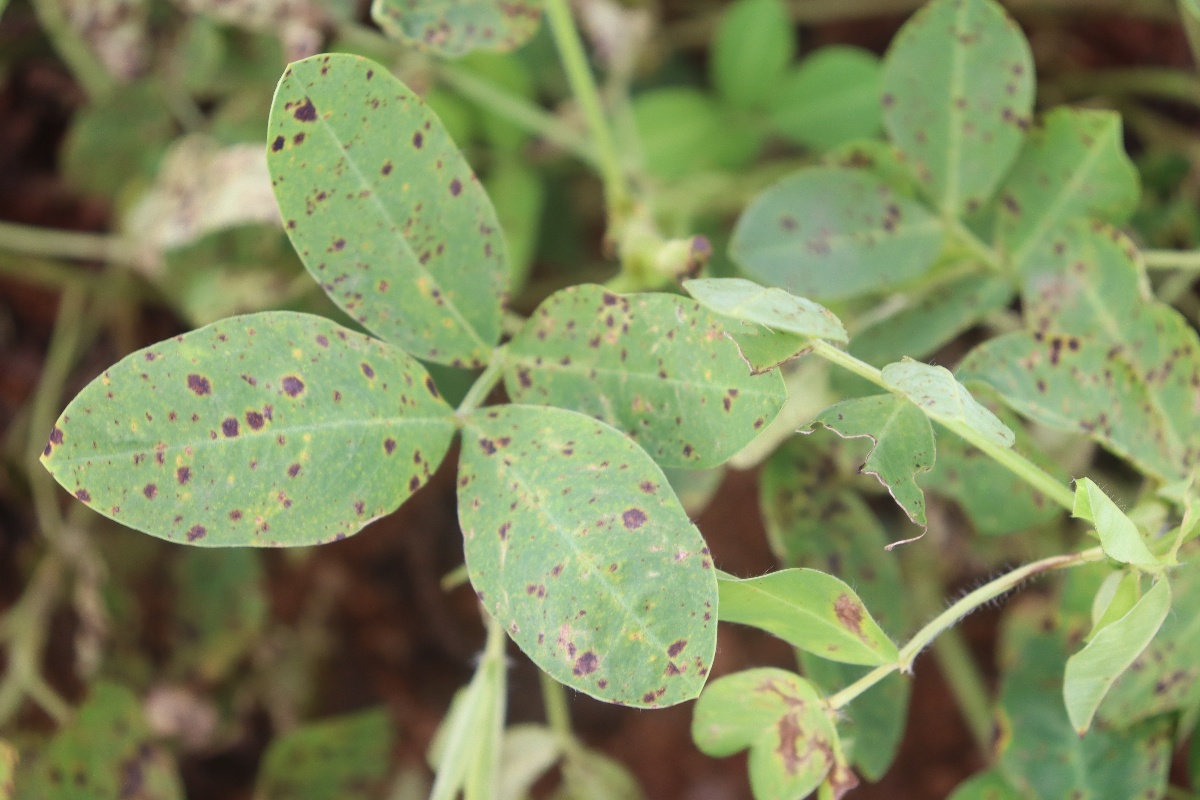
Label: late leaf spot